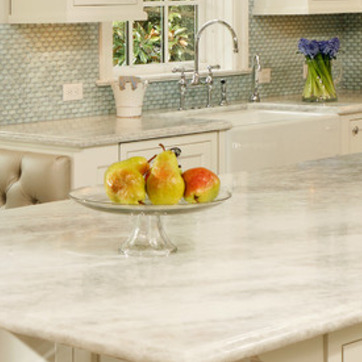
Material: food